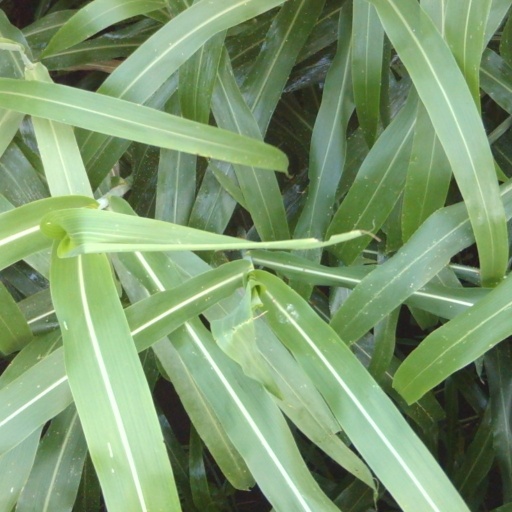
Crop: sorghum